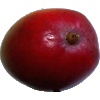
Label: red_mango